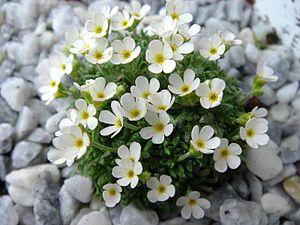
L'Androsace des Pyrénées est une espèce de plantes vivaces de la famille des Primulacées, endémique des Pyrénées.